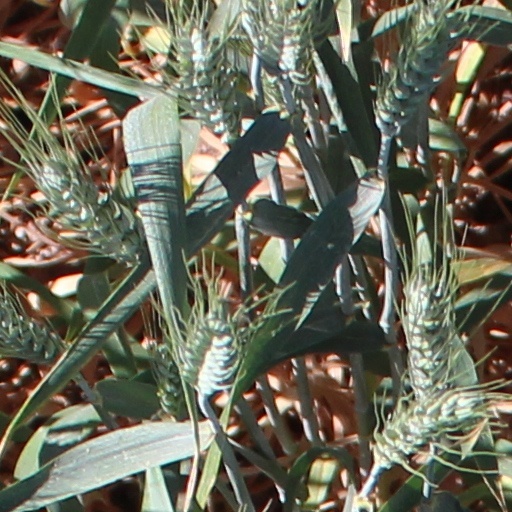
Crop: wheat